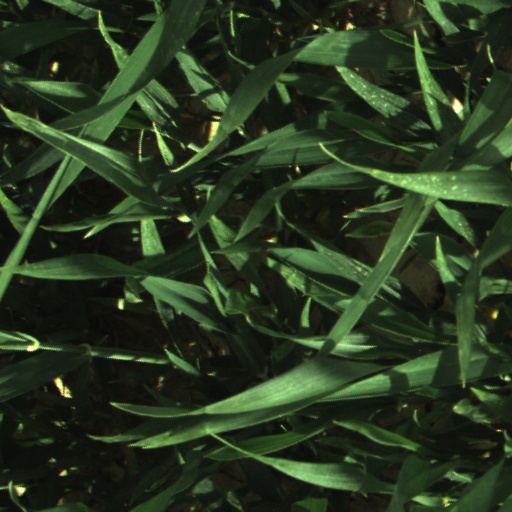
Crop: wheat